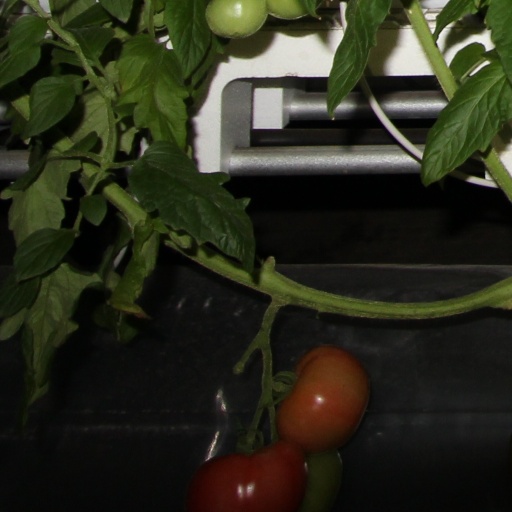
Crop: tomato